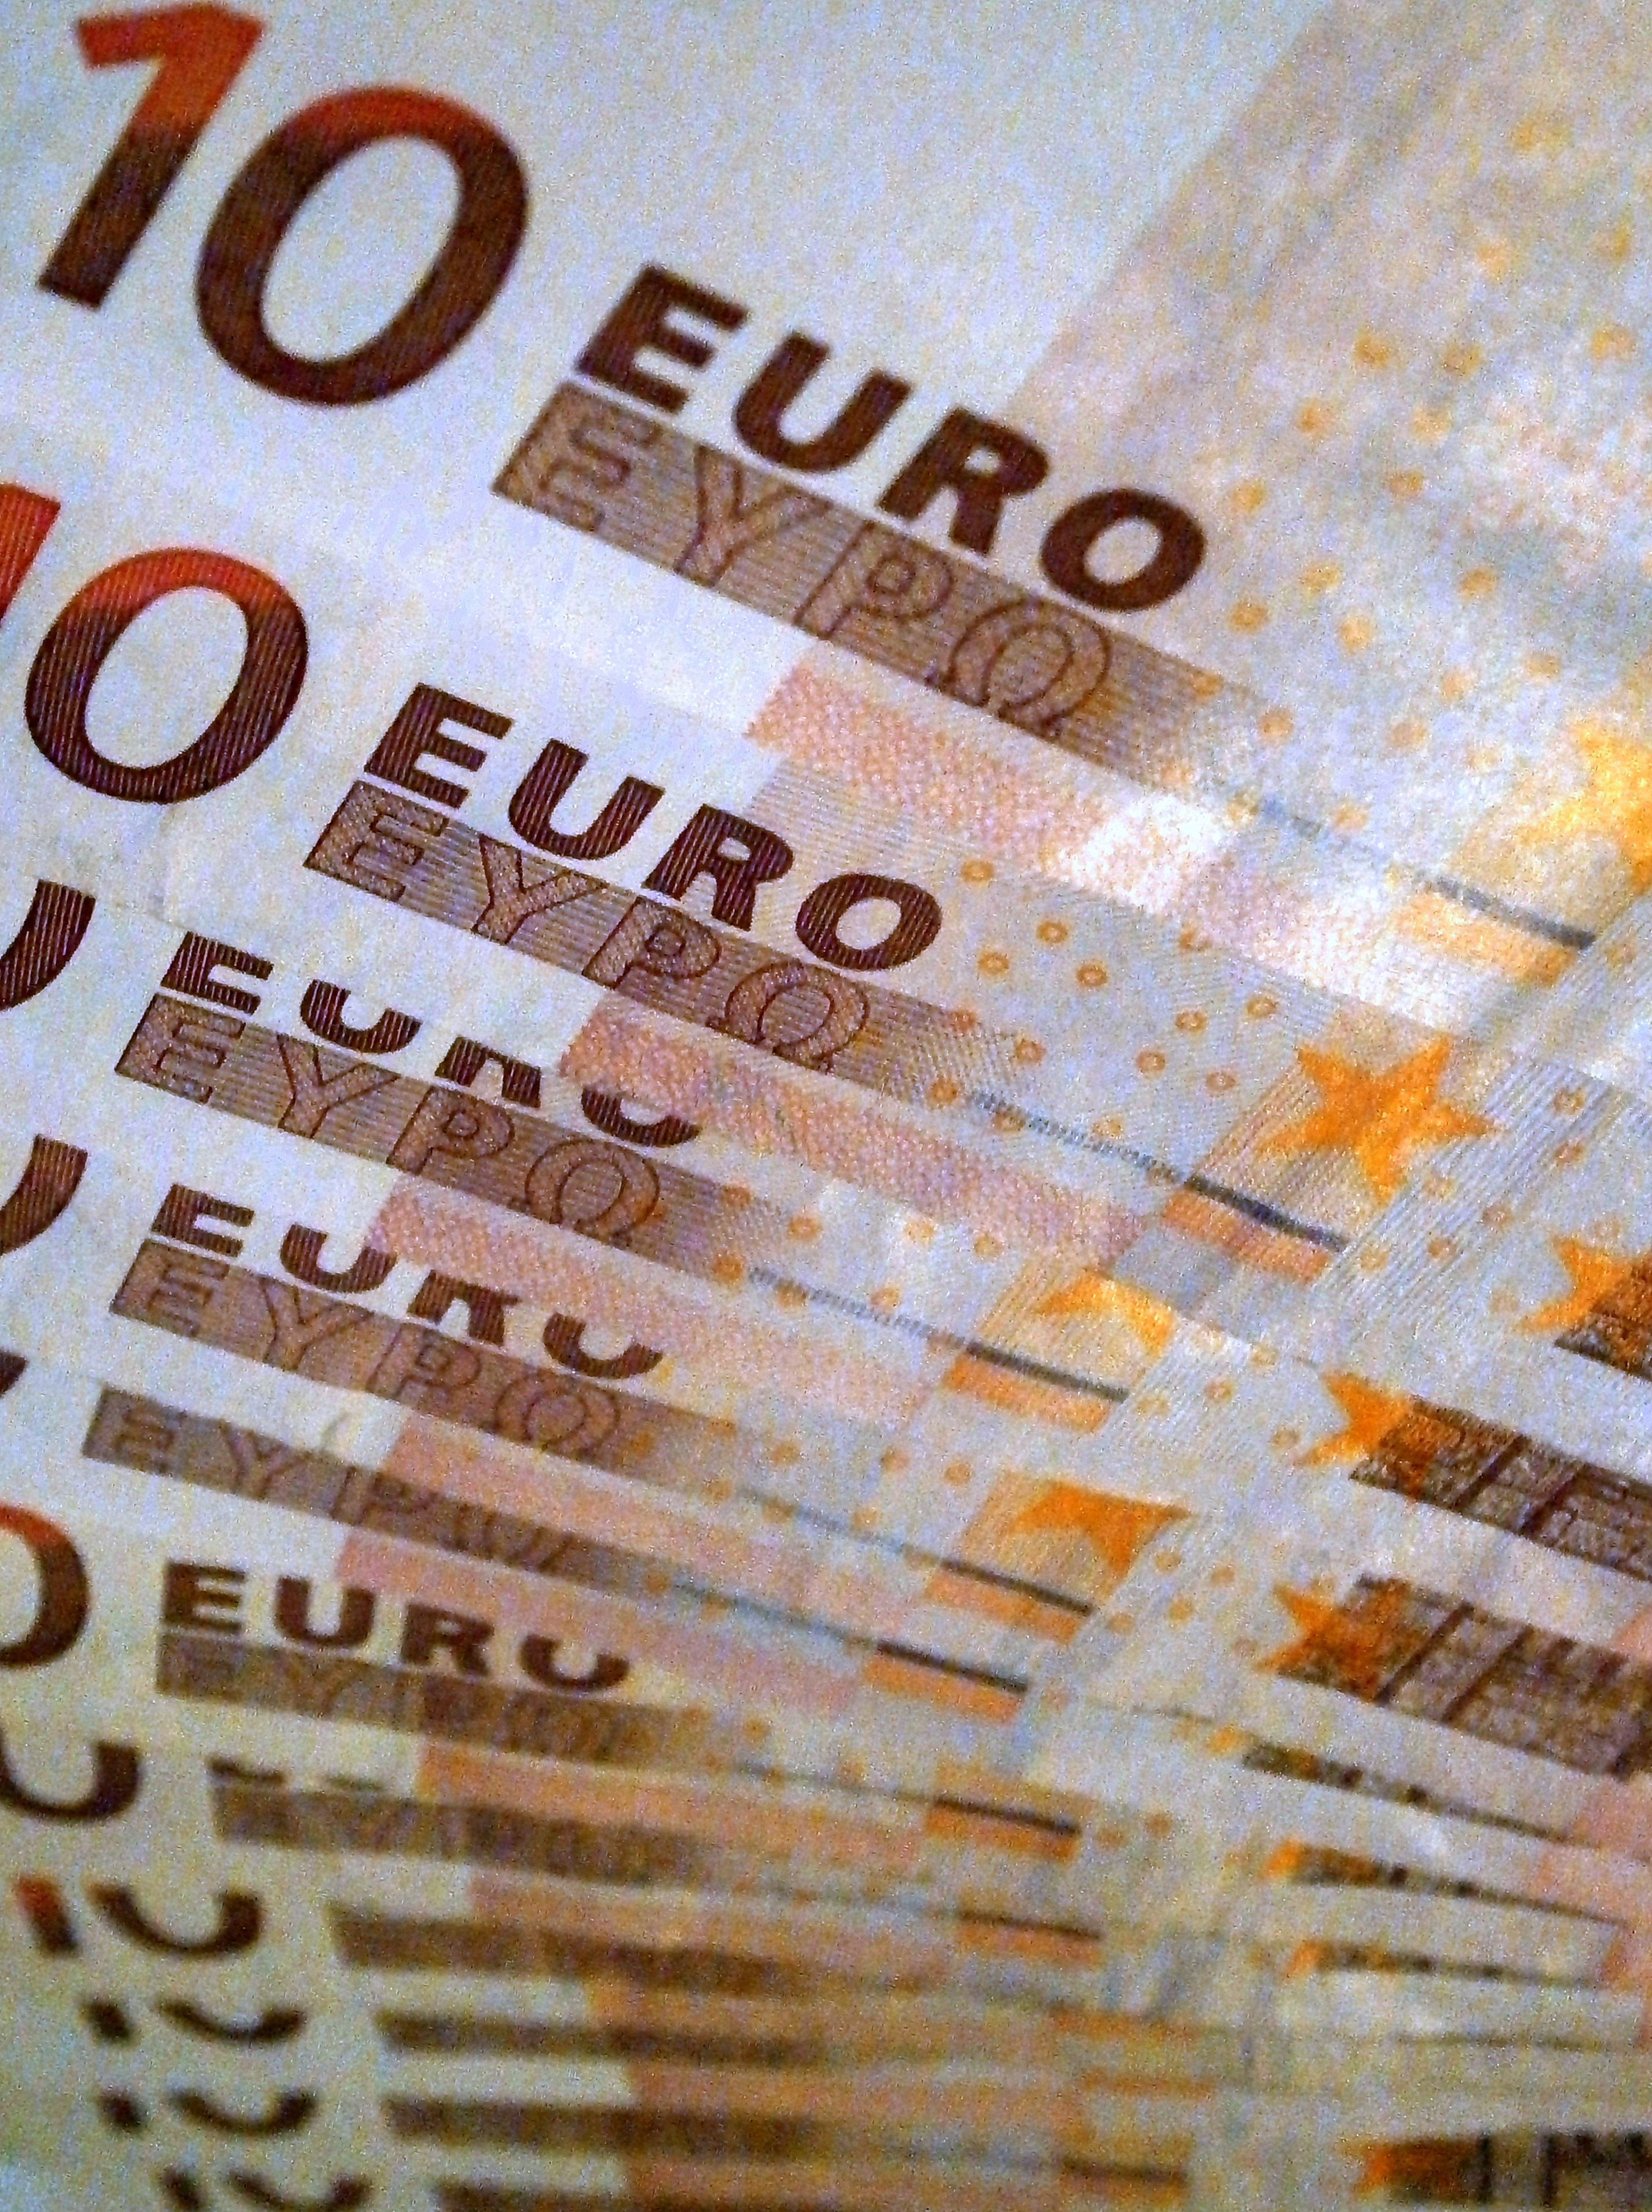
abstract, advertising, europe, money, business, paper, brand, cash, font, empire, design, text, currency, euro, fantasy, value, graphics, win, fractal, finance, subjects, wealth, bills, dollar bill, paper money, fanned out, eur, play money